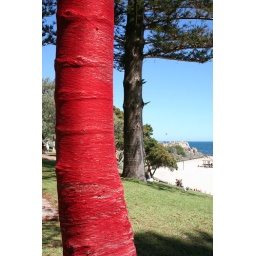
a pine tree wrapped in string